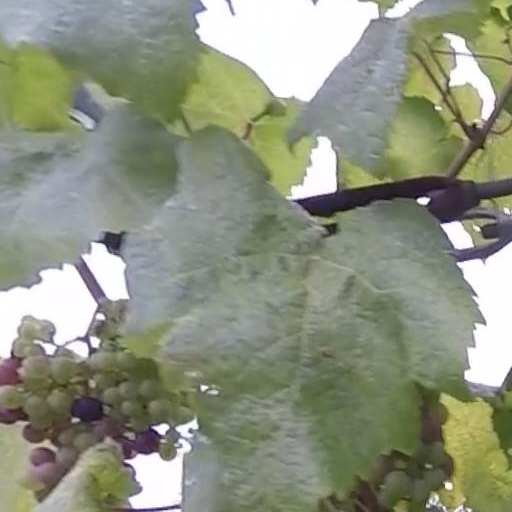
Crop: grape